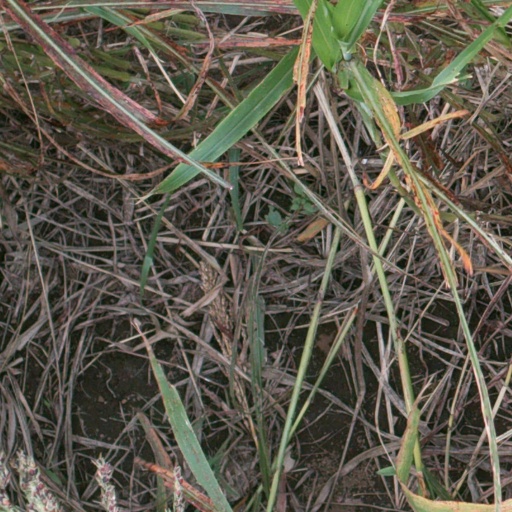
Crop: sorghum